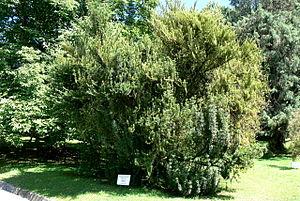
Cephalotaxus, appelé communément if à prunes ou pin à queue de vache, est un genre botanique appartenant à la famille des Cephalotaxaceae et comprenant 11 espèces. Le genre est endémique à l'Asie de l'Est, bien que des preuves fossiles montrent qu'il y avait une distribution plus large de l'hémisphère nord dans le passé. Les espèces sont de petits conifères, des arbres à feuilles persistantes, qui peuvent atteindre une hauteur de 1 à 10 m.